Singrauli Coalfield

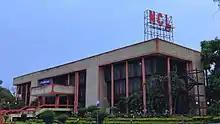
NCL Singrauli Headquarters

Most of the coal produced from Northern Coalfields Limited is dispatched to pithead power plants. Some of the power plants in the area are: Singrauli Super Thermal Power Station, Rihand Thermal Power Station, Anpara Thermal Power Station, Obra Thermal Power Station, Vindhyachal Thermal Power Station and Renusagar Thermal Power Plant.